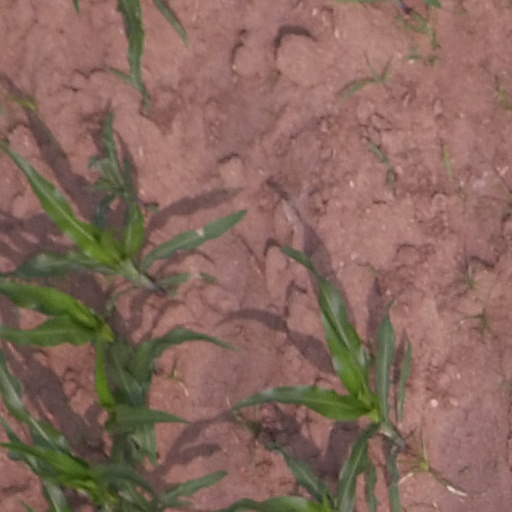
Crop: maize; corn